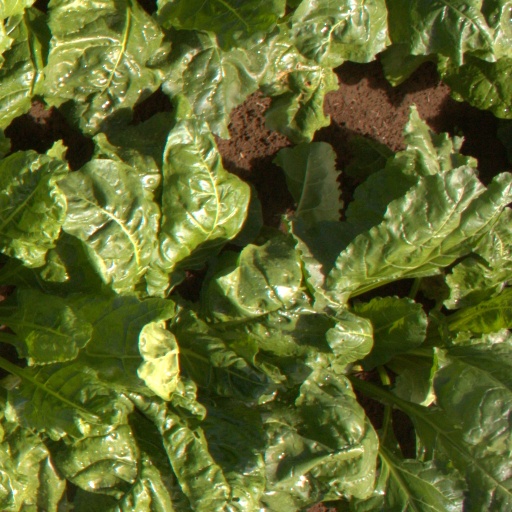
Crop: sugar beet